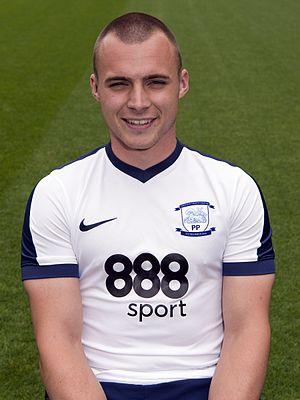
Liam David Grimshaw, né le 2 février 1995 à Burnley, est un footballeur anglais qui évolue au poste de milieu de terrain à Motherwell.